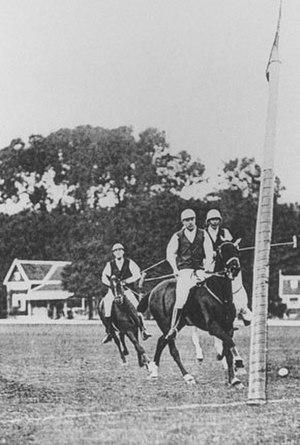
Le polo est un sport d'équipe équestre mettant aux prises deux équipes de quatre joueurs. Les joueurs attelés sur leurs montures marquent des points par la conduite d'une balle ou en plastique ou en bois blanc dans le but de l'équipe adverse à l'aide d'un maillet à long manche. Le sport traditionnel de polo se joue sur un large terrain à gazon mesurant jusqu'à 300 mètres de long.